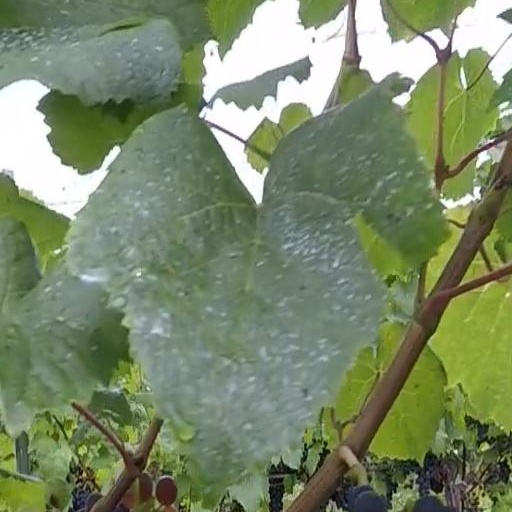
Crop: grape